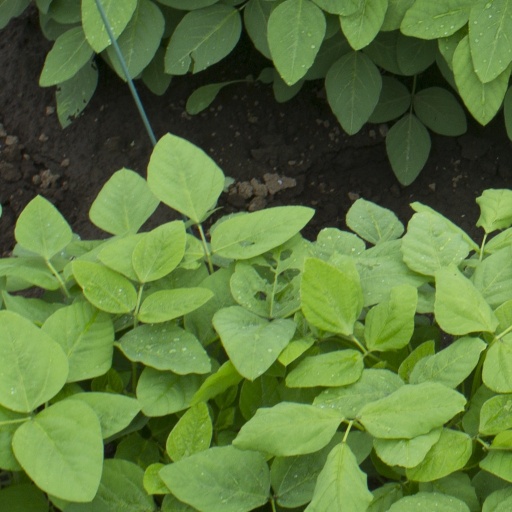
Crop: soybean